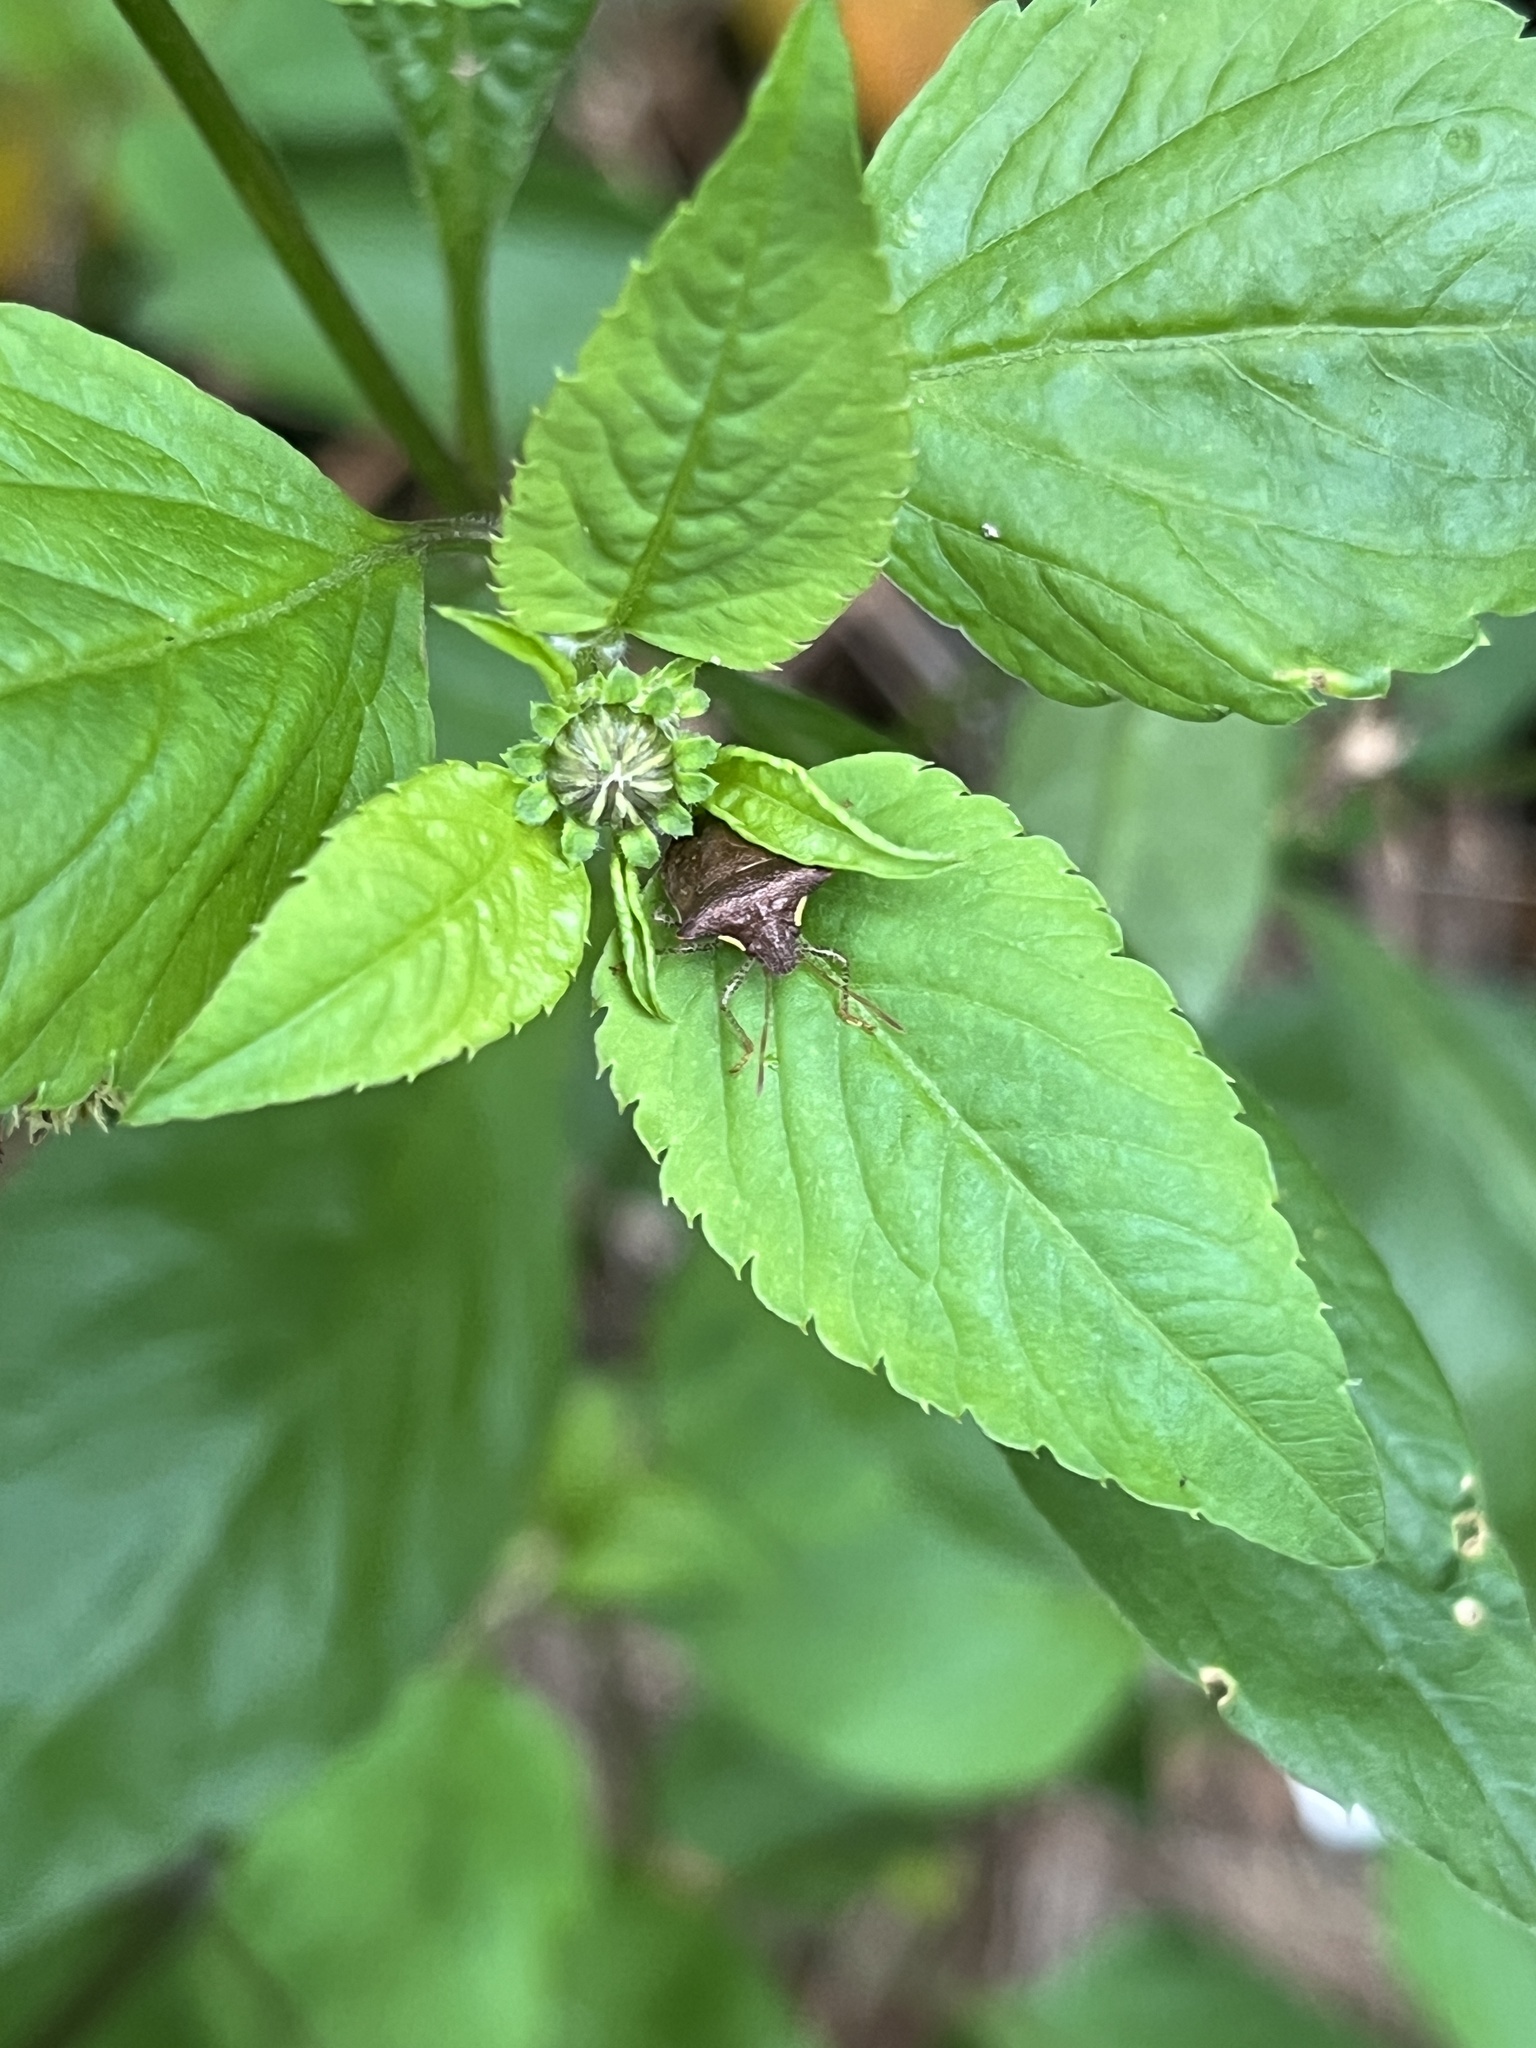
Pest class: stink_bug